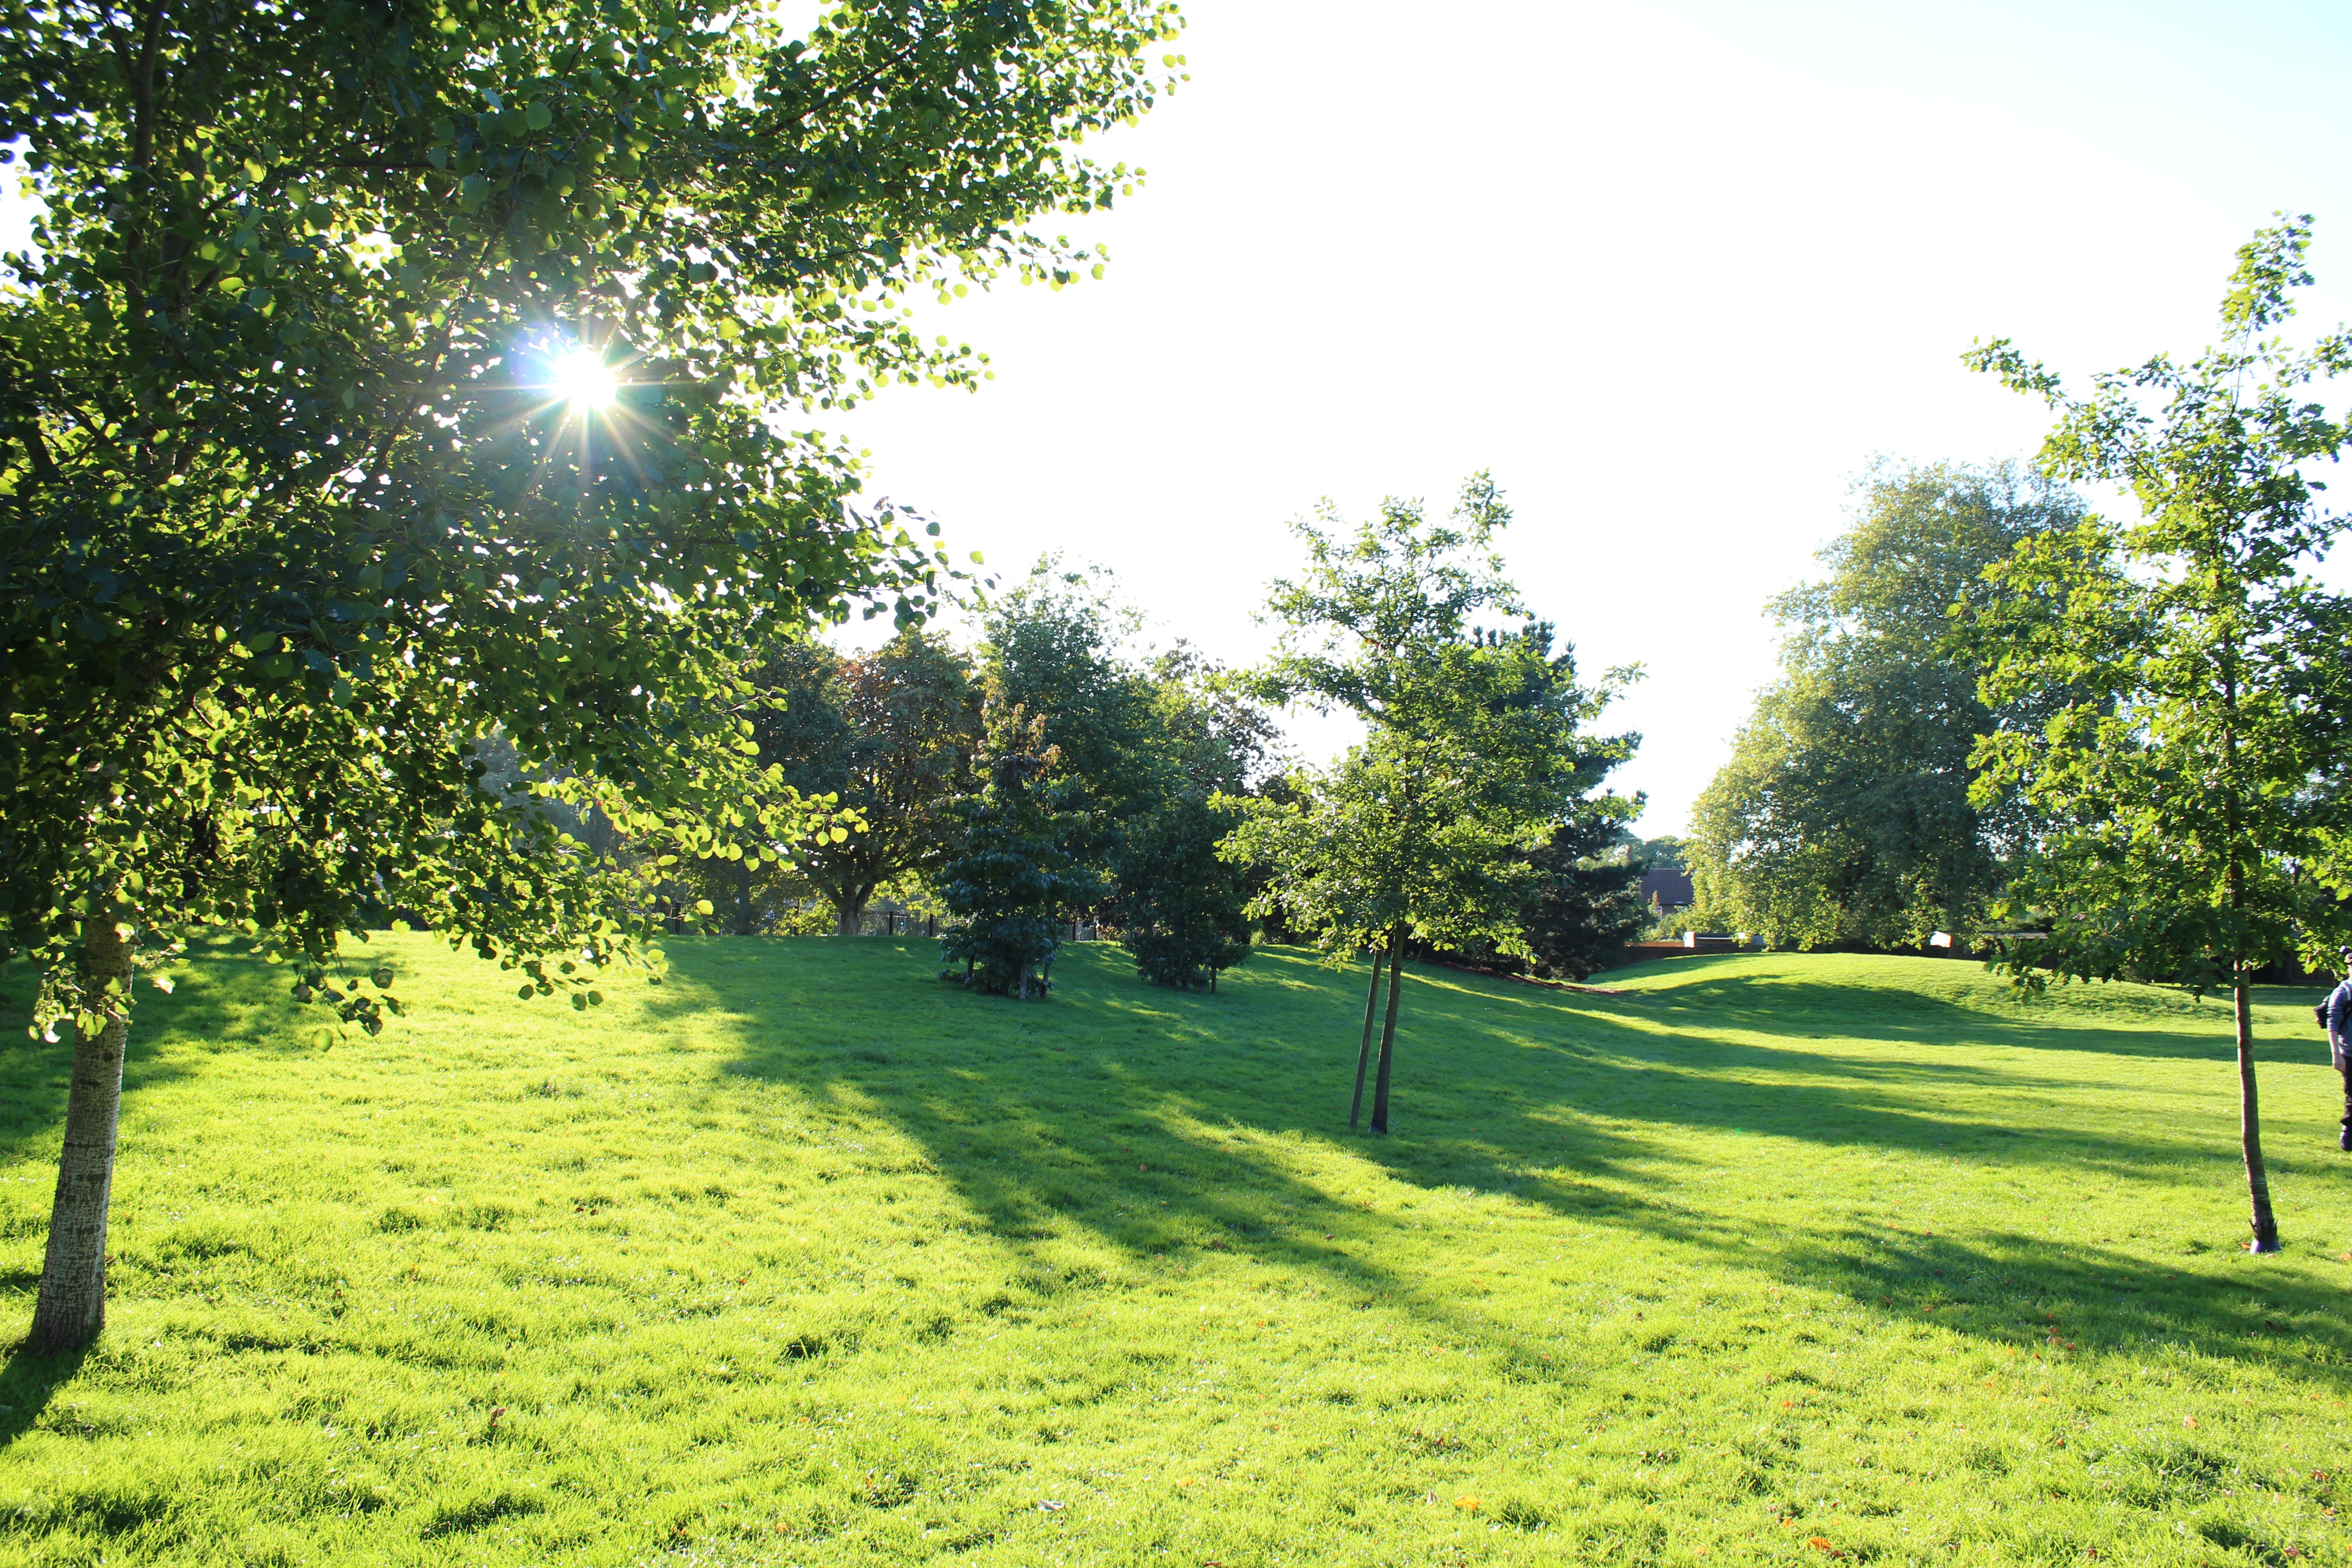
tree, grass, outdoor, creative, plant, field, farm, lawn, camera, photography, photographer, meadow, sunlight, flower, spring, green, pasture, park, garden, lifestyle, focus, grassland, plantation, woodland, habitat, hobby, rural area